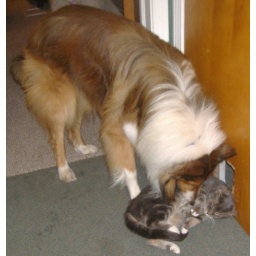
Name: Nickolas; Breed: Collie/male/sable and white; Photo: taken with cat friend in his new home in Michagan; adopted March 2008